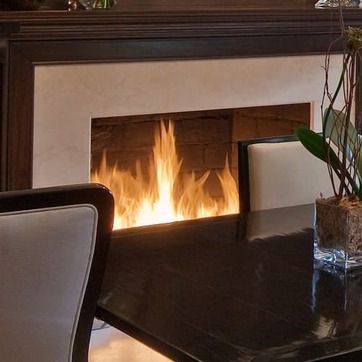
Material: other